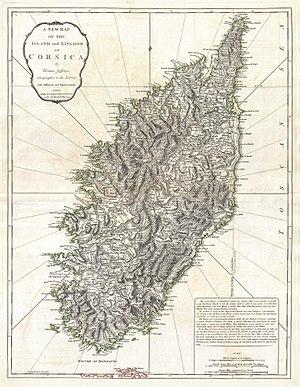
Le Royaume de Corse, ou plus communément Royaume anglo-corse, est un État dont l'indépendance vis-à-vis de la France fut déclarée le 17 juin 1794. Il exerça sa souveraineté sur l'île de Corse jusqu'en 1796, date de sa reconquête par l'armée française.
Située au cœur de la Méditerranée occidentale — à 170 kilomètres de Nice, une dizaine de kilomètres de la Sardaigne, 50 kilomètres de l'île d'Elbe, 80 kilomètres des côtes toscanes, la Corse occupe une position stratégique au sein de l'espace géopolitique méditerranéen. Objet de convoitise des différentes puissances de Méditerranée, elle est longtemps demeurée dans les zones d'influence italo-toscane et carthaginoise, la langue corse en étant la plus vivante illustration. Véritable « montagne dans la mer » avec une arête centrale nord-sud sur toute sa longueur, résultat de la collision par rotation de la plaque corso-sarde et de la plaque italienne, l'intérieur de la Corse a été un lieu de refuge constant pour la population de l'île qui y a développé et maintenu une culture très ancienne.